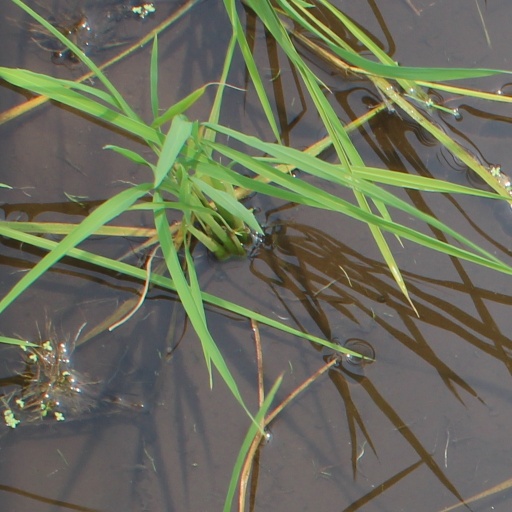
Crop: rice